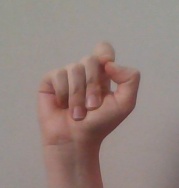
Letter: fa